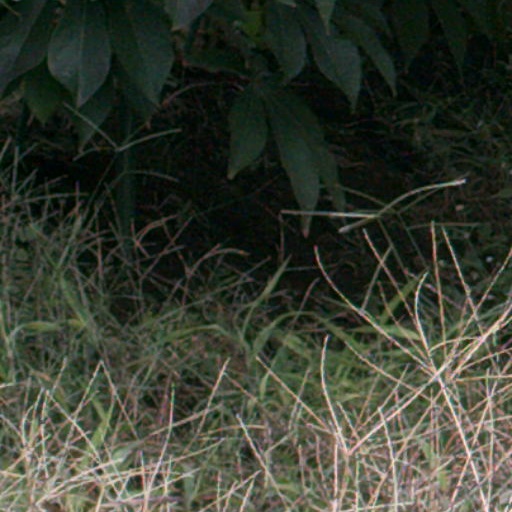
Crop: cassava